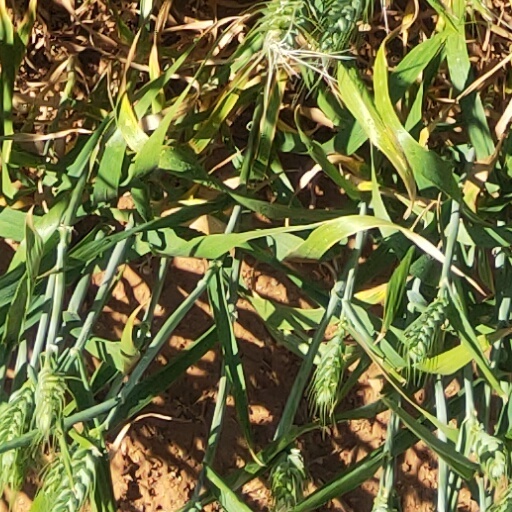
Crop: wheat